Kuršumli An

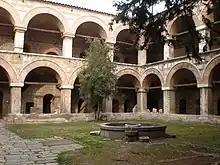

Kursumli An is an Ottoman caravanserai located in the Old Town of Skopje. It is in the area of Museum of Macedonia. It has served as an inn and as a prison.